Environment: real
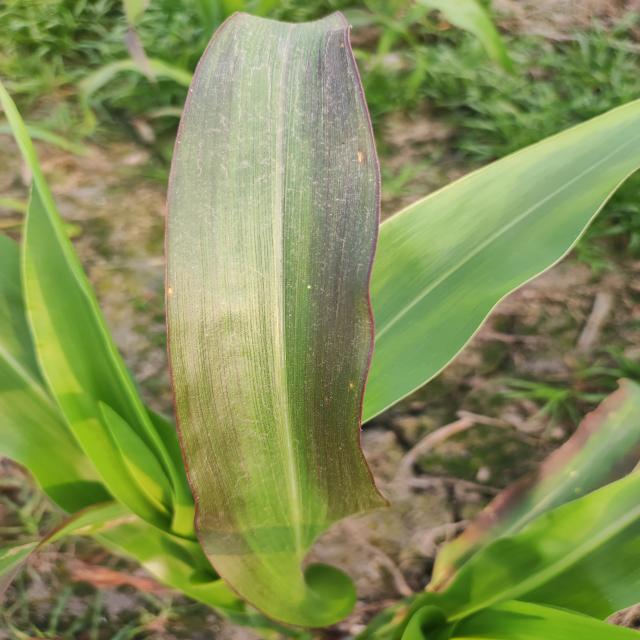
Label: phosphorus_deficiency